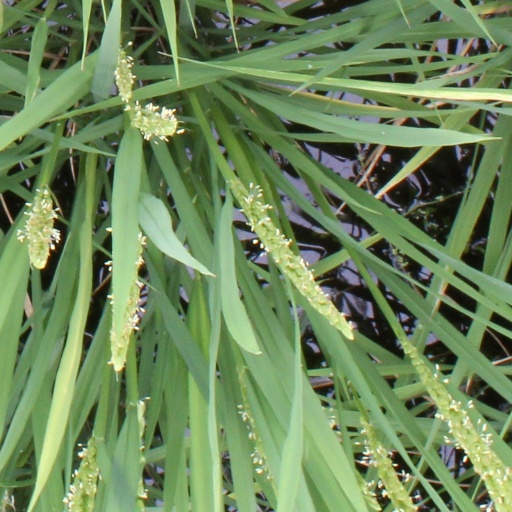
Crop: rice